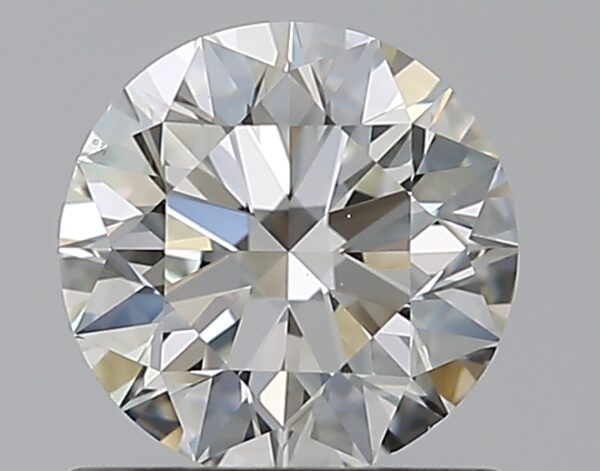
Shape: round
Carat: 0.7
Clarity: VS2
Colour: I
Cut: EX
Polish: EX
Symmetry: EX
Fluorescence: N
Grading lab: GIA
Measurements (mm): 5.63 x 5.67 x 3.53